Arnold L. Kirkpatrick

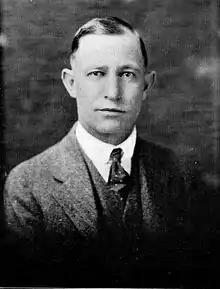
Kirkpatrick pictured in "The Lasso 1922", Howard Payne yearbook

Arnold L. Kirkpatrick (December 23, 1886 – April 5, 1953) was an American football player and coach. He was the second head football coach at the Howard Payne University in Brownwood, Texas, serving for seven seasons, from 1917 to 1923, and compiling a record of 32–17–4. In 1922 he led the Yellow Jackets to an upset victory over Texas A&M, handing them their first ever defeat at Kyle Field.